Pepsi-Cola sign

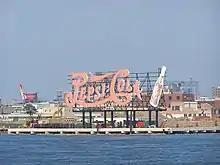
Seen in a temporary location in 2006

The original sign was nearly destroyed in the December 1992 nor'easter, and by the end of 1993, the entire sign had been removed. Artkraft Strauss rebuilt the sign in its Manhattan plant, with lettering resembling the original sign. A city spokesperson was quoted as saying, "To change that sign would mean losing a little bit of the texture of New York". Because the LPC had still "calendared" the sign for designation, it was still considering the sign as a landmark, and so aspects of the reconstruction had to be approved by the LPC. By 2000, PepsiCo announced plans to vacate its bottling facility. PepsiCo, Queens West, and the LPC all advocated for the Pepsi-Cola sign to be preserved, with the LPC holding another hearing on whether to preserve the sign. PepsiCo moved all its Queens operations to College Point, and the PepsiCo plant's site was subsequently to become part of the northern portion of Gantry Plaza State Park.